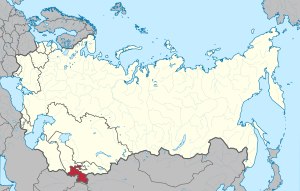
Tadsjikiske SSR
Tadsjikiske SSR (rød)